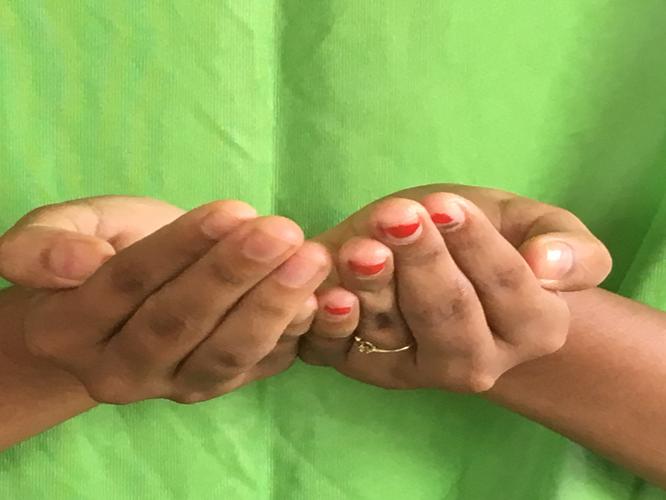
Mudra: Pushpaputa
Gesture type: double_hand